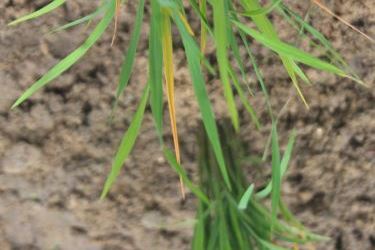
Disease: Tungro